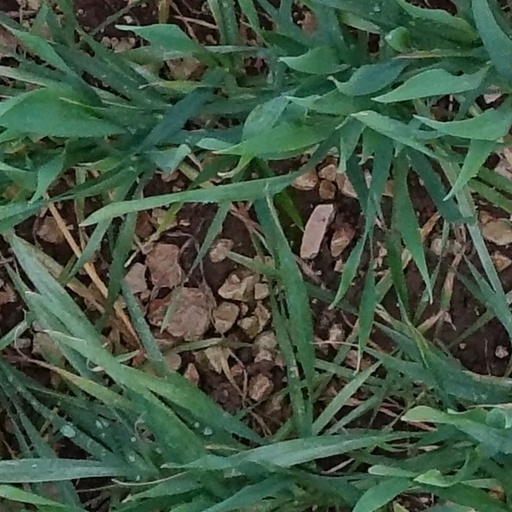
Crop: wheat